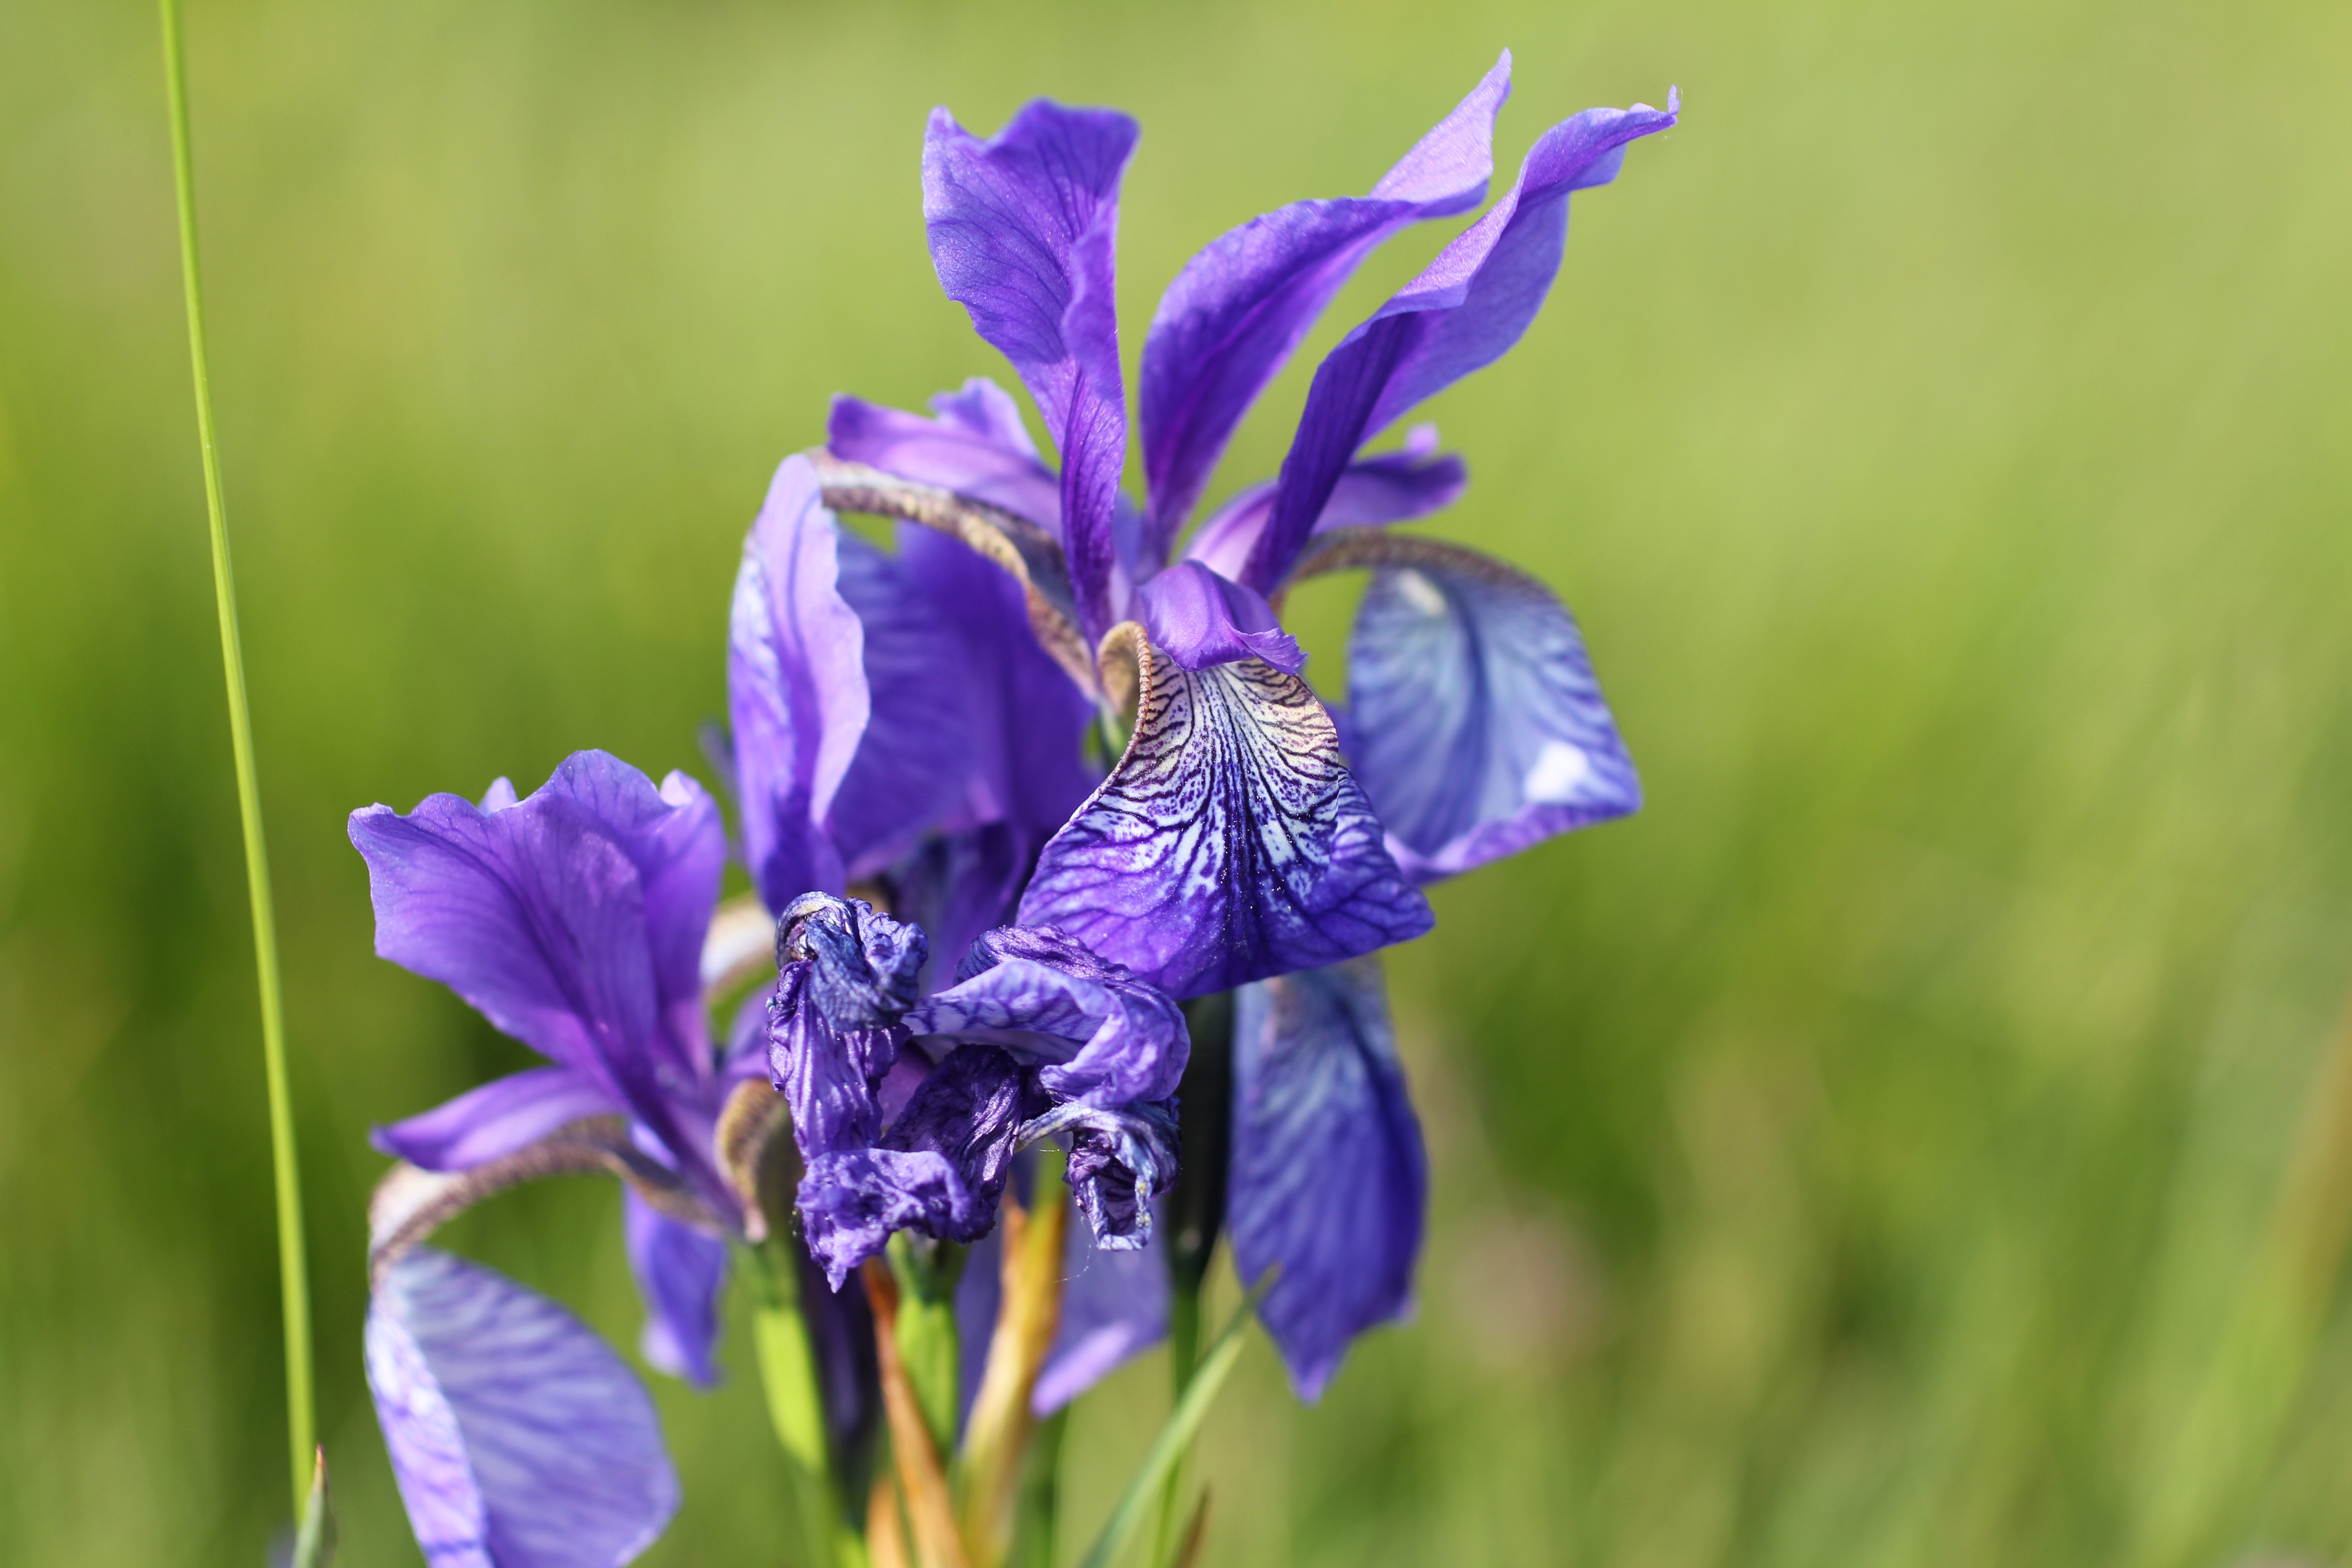
plant, meadow, flower, purple, botany, flora, lavender, wildflower, iris, eye, organ, lily, macro photography, flowering plant, iris versicolor, land plant, english lavender, iris family